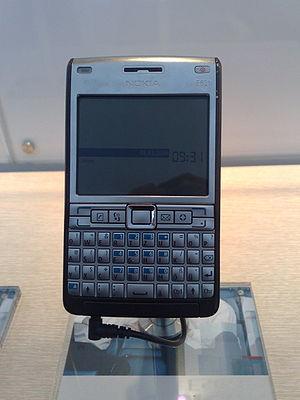
Le Nokia E61i est un smartphone de la gamme Série E de Nokia, une plate-forme S60 c'est le troisième appareil avec clavier QWERTY ciblant les utilisateurs d'affaires sur le marché européen. Il s'agit d'une mise à jour pour le Nokia E61 sorti en 2006. Ce produit a été annoncé le 12 février 2007 au 3GSM World Congress.